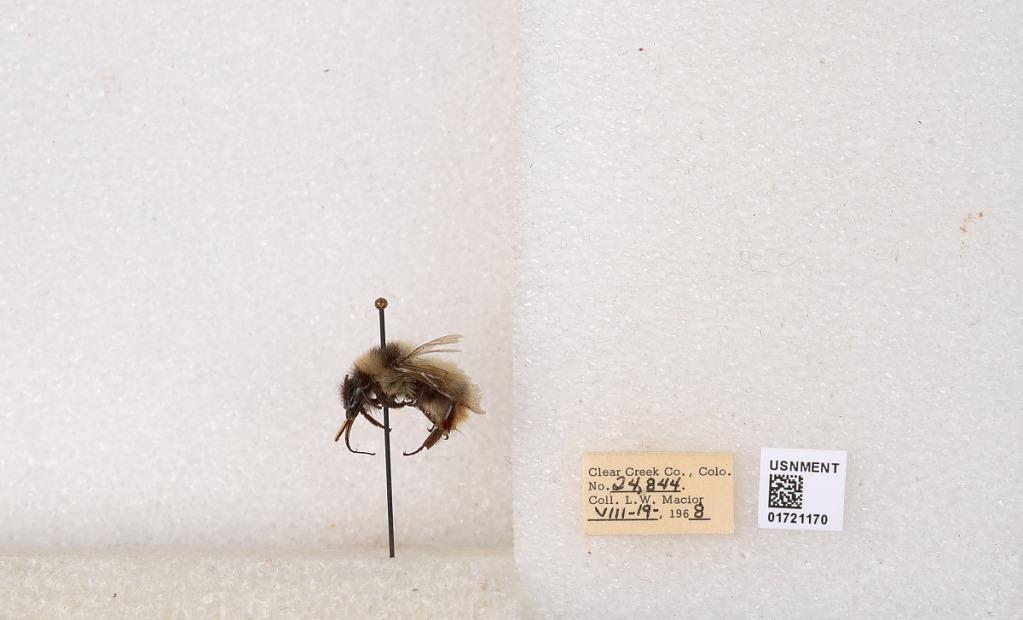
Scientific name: Bombus kirbyellus
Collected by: L. Macior
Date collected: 1968-8-19
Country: United States
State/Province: Colorado
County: Clear Creek
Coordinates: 39.6891, -105.644